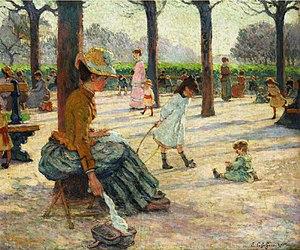
Claude-Émile Schuffenecker, dit Émile Schuffenecker, né le 8 décembre 1851 à Fresne-Saint-Mamès, et mort le 31 juillet 1934 à Paris, est un peintre postimpressionniste français de l'École de Pont-Aven.